Associators

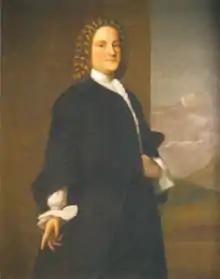
Benjamin Franklin, in 1747, during King George's War, wrote and published the pamphlet, "Plain Truth", calling for a voluntary association to defend Philadelphia.

Associators were members of 17th- and 18th-century volunteer military associations in the British American thirteen colonies and British Colony of Canada. These were more commonly known as Maryland Protestant, Pennsylvania, and American Patriot and British Loyalist colonial militias. But unlike militias, the associator military volunteers were exempt from regular mandatory military service. Other names used to describe associators were "Associations", "Associated", "Refugees", "Volunteers", and "Partisans".